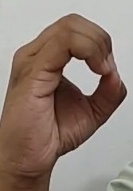
ASL sign: O